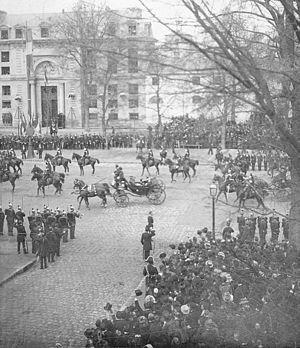
Arrivée de Sadi Carnot au centenaire des Etats généraux le 5 mai 1889 à Versailles. Passage devant le Quartier de Noailles (anciennes écuries de Madame du Barry), 19 Avenue de Paris, Versailles.
Sadi Carnot, né le 11 août 1837 à Limoges et mort le 25 juin 1894 à Lyon, est un homme d'État français. Il est président de la République du 3 décembre 1887 à son assassinat par l'anarchiste italien Sante Geronimo Caserio.